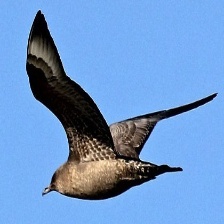
Species: POMARINE JAEGER
Scientific name: STERCORARIUS POMARINUS